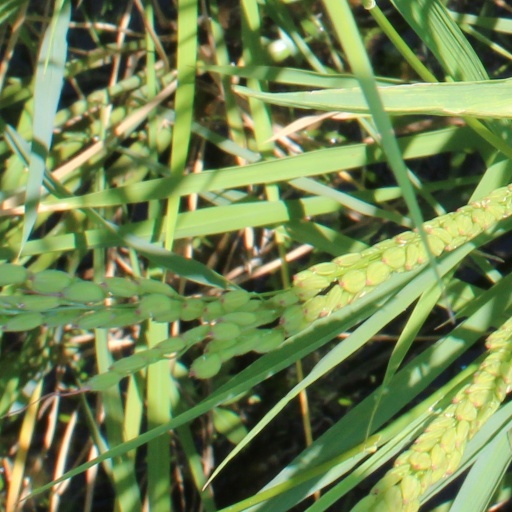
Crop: rice